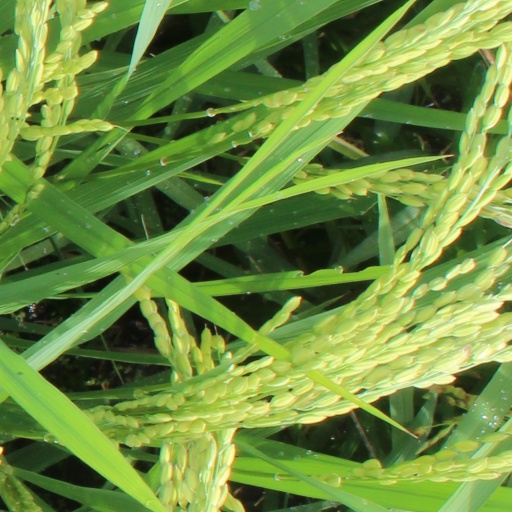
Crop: rice